Gunnison, Colorado

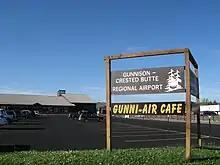
Gunnison–Crested Butte Regional Airport

The Gunnison–Crested Butte Regional Airport serves the valley and nearby Crested Butte with both commercial airline and general aviation flights.